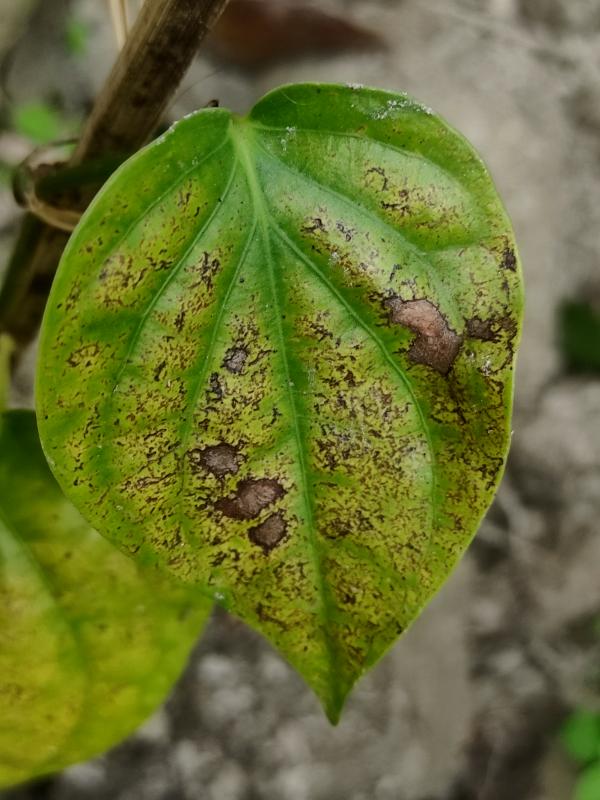
Label: Fungal_Brown_Spot_Disease